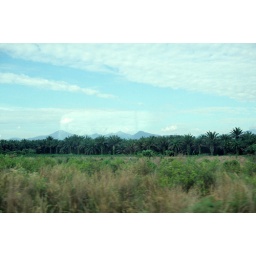
Near Tapah - rubber trees and mountains in the distance